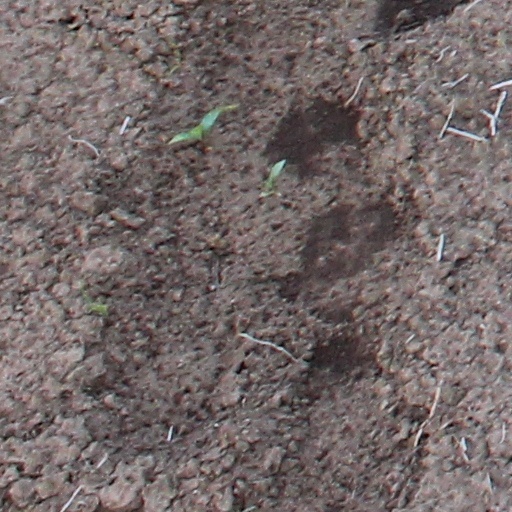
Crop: wheat